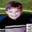
Label: boy